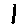
Label: 1